Nudity in religion

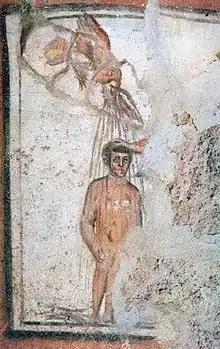
Representation of baptism in early Christian art

The Abrahamic religions of Judaism, Christianity, and Islam all recount the Genesis creation narrative in which Adam and Eve are unaware of their nakedness until they eat the forbidden fruit of the Tree of Knowledge of Good and Evil. After this, they feel ashamed and try to cover themselves with fig leaves. Judaism does not share the Christian association of nakedness with original sin, an aspect integral to the doctrine of redemption and salvation. In Islam the garden is in Paradise, not on Earth. This is to show that women and men should be covered in clothing, for nudity has the stigma of shame attached to it. Each of these religions has its own unique understanding of what is meant to be taught with the recounting of the story of Adam and Eve.